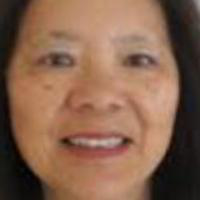
Age group: age 41-55